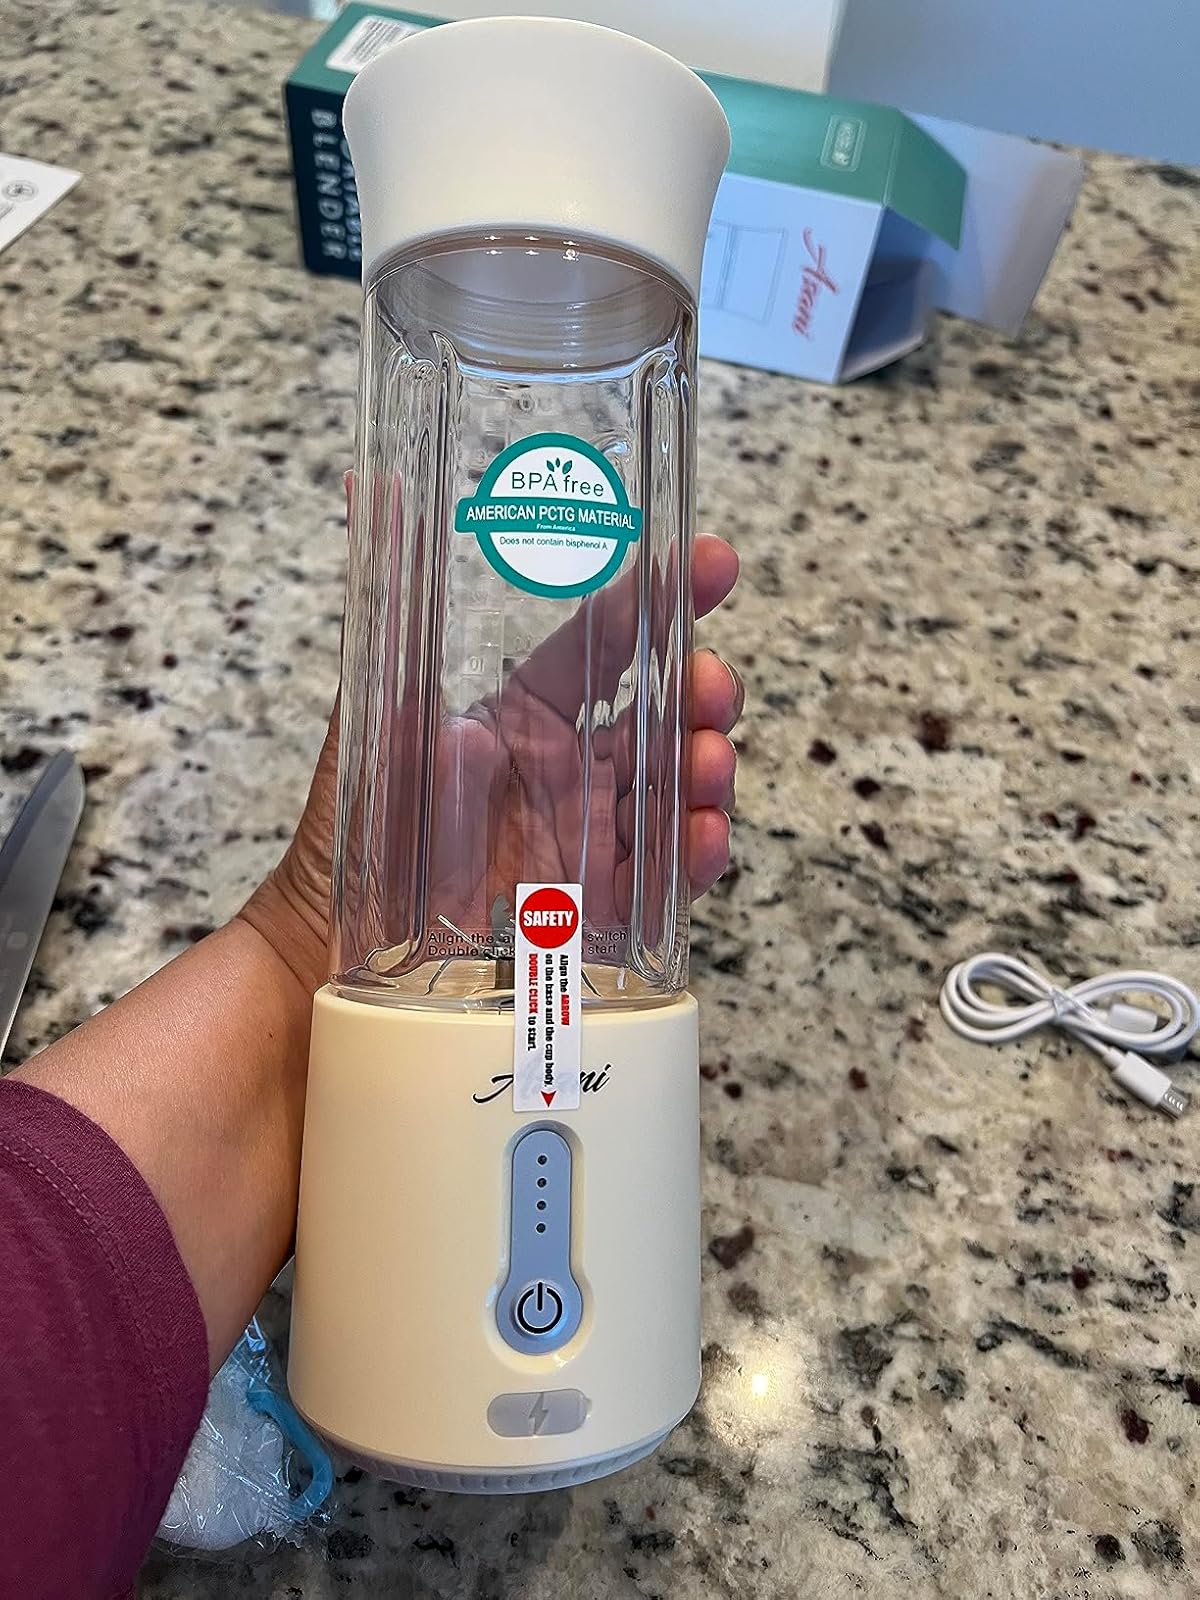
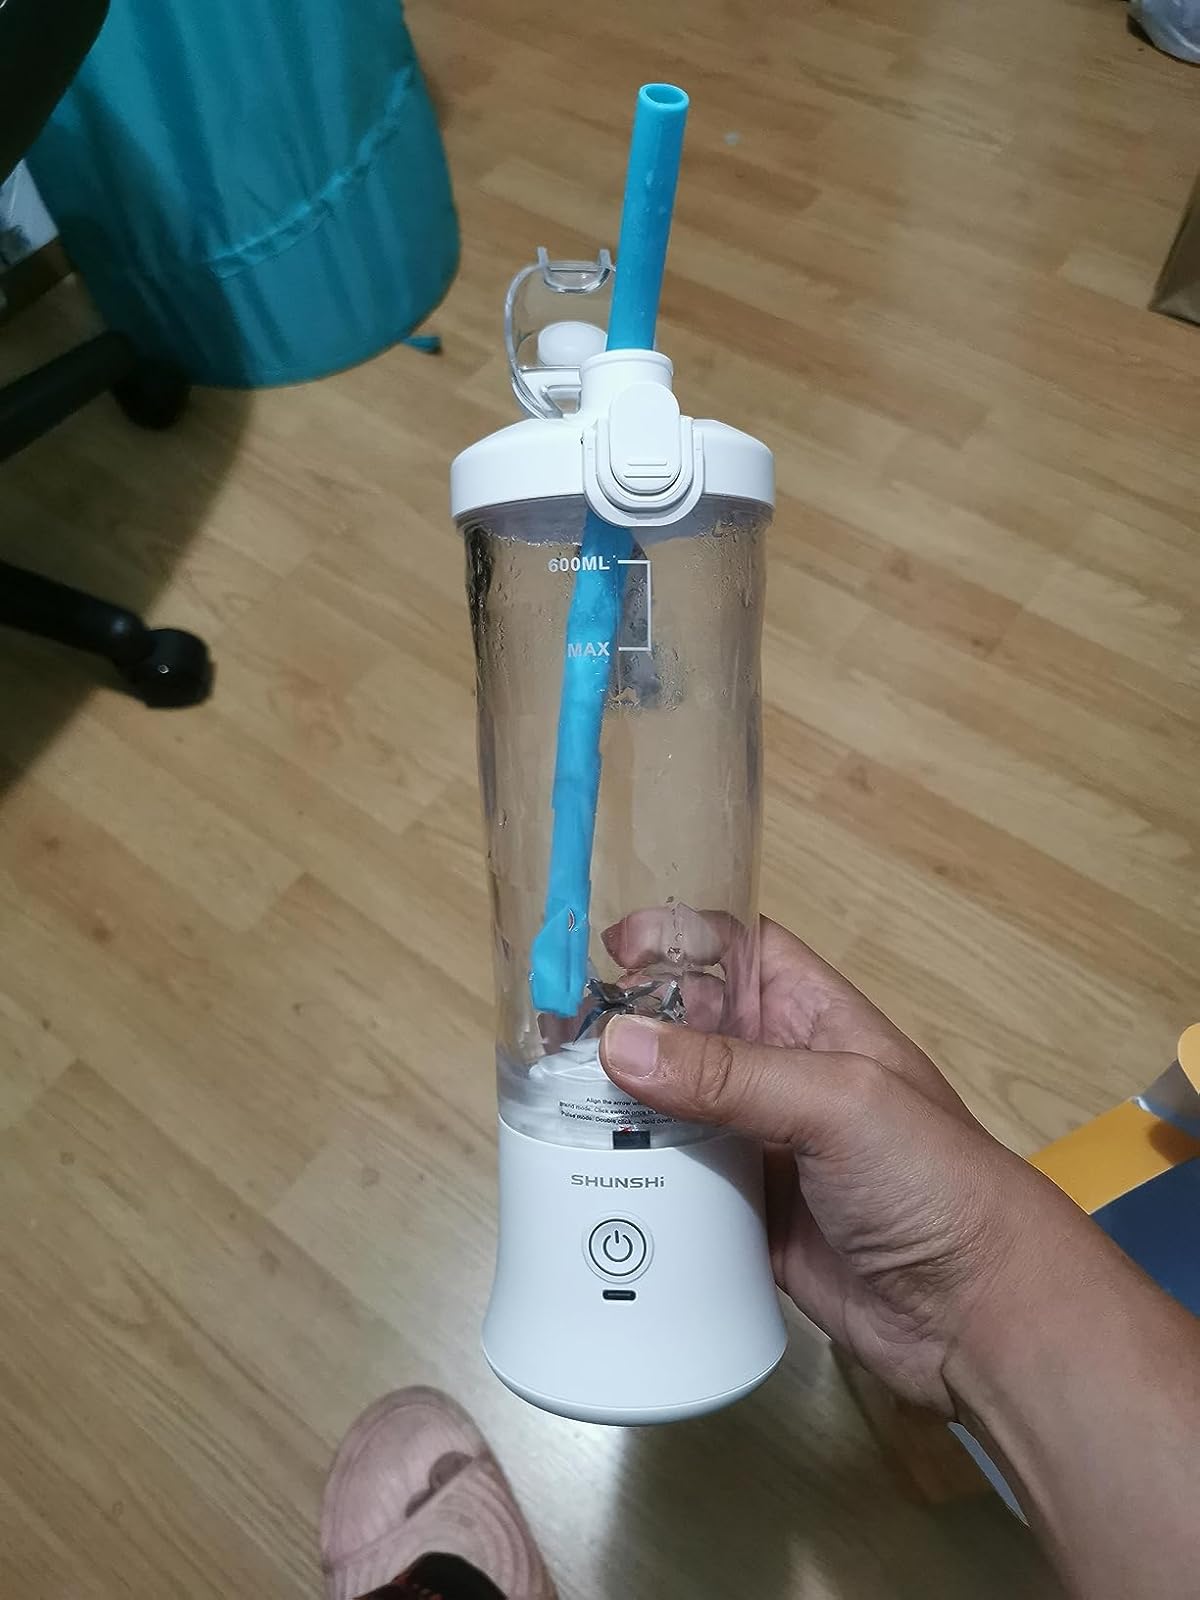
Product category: items_blender
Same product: no